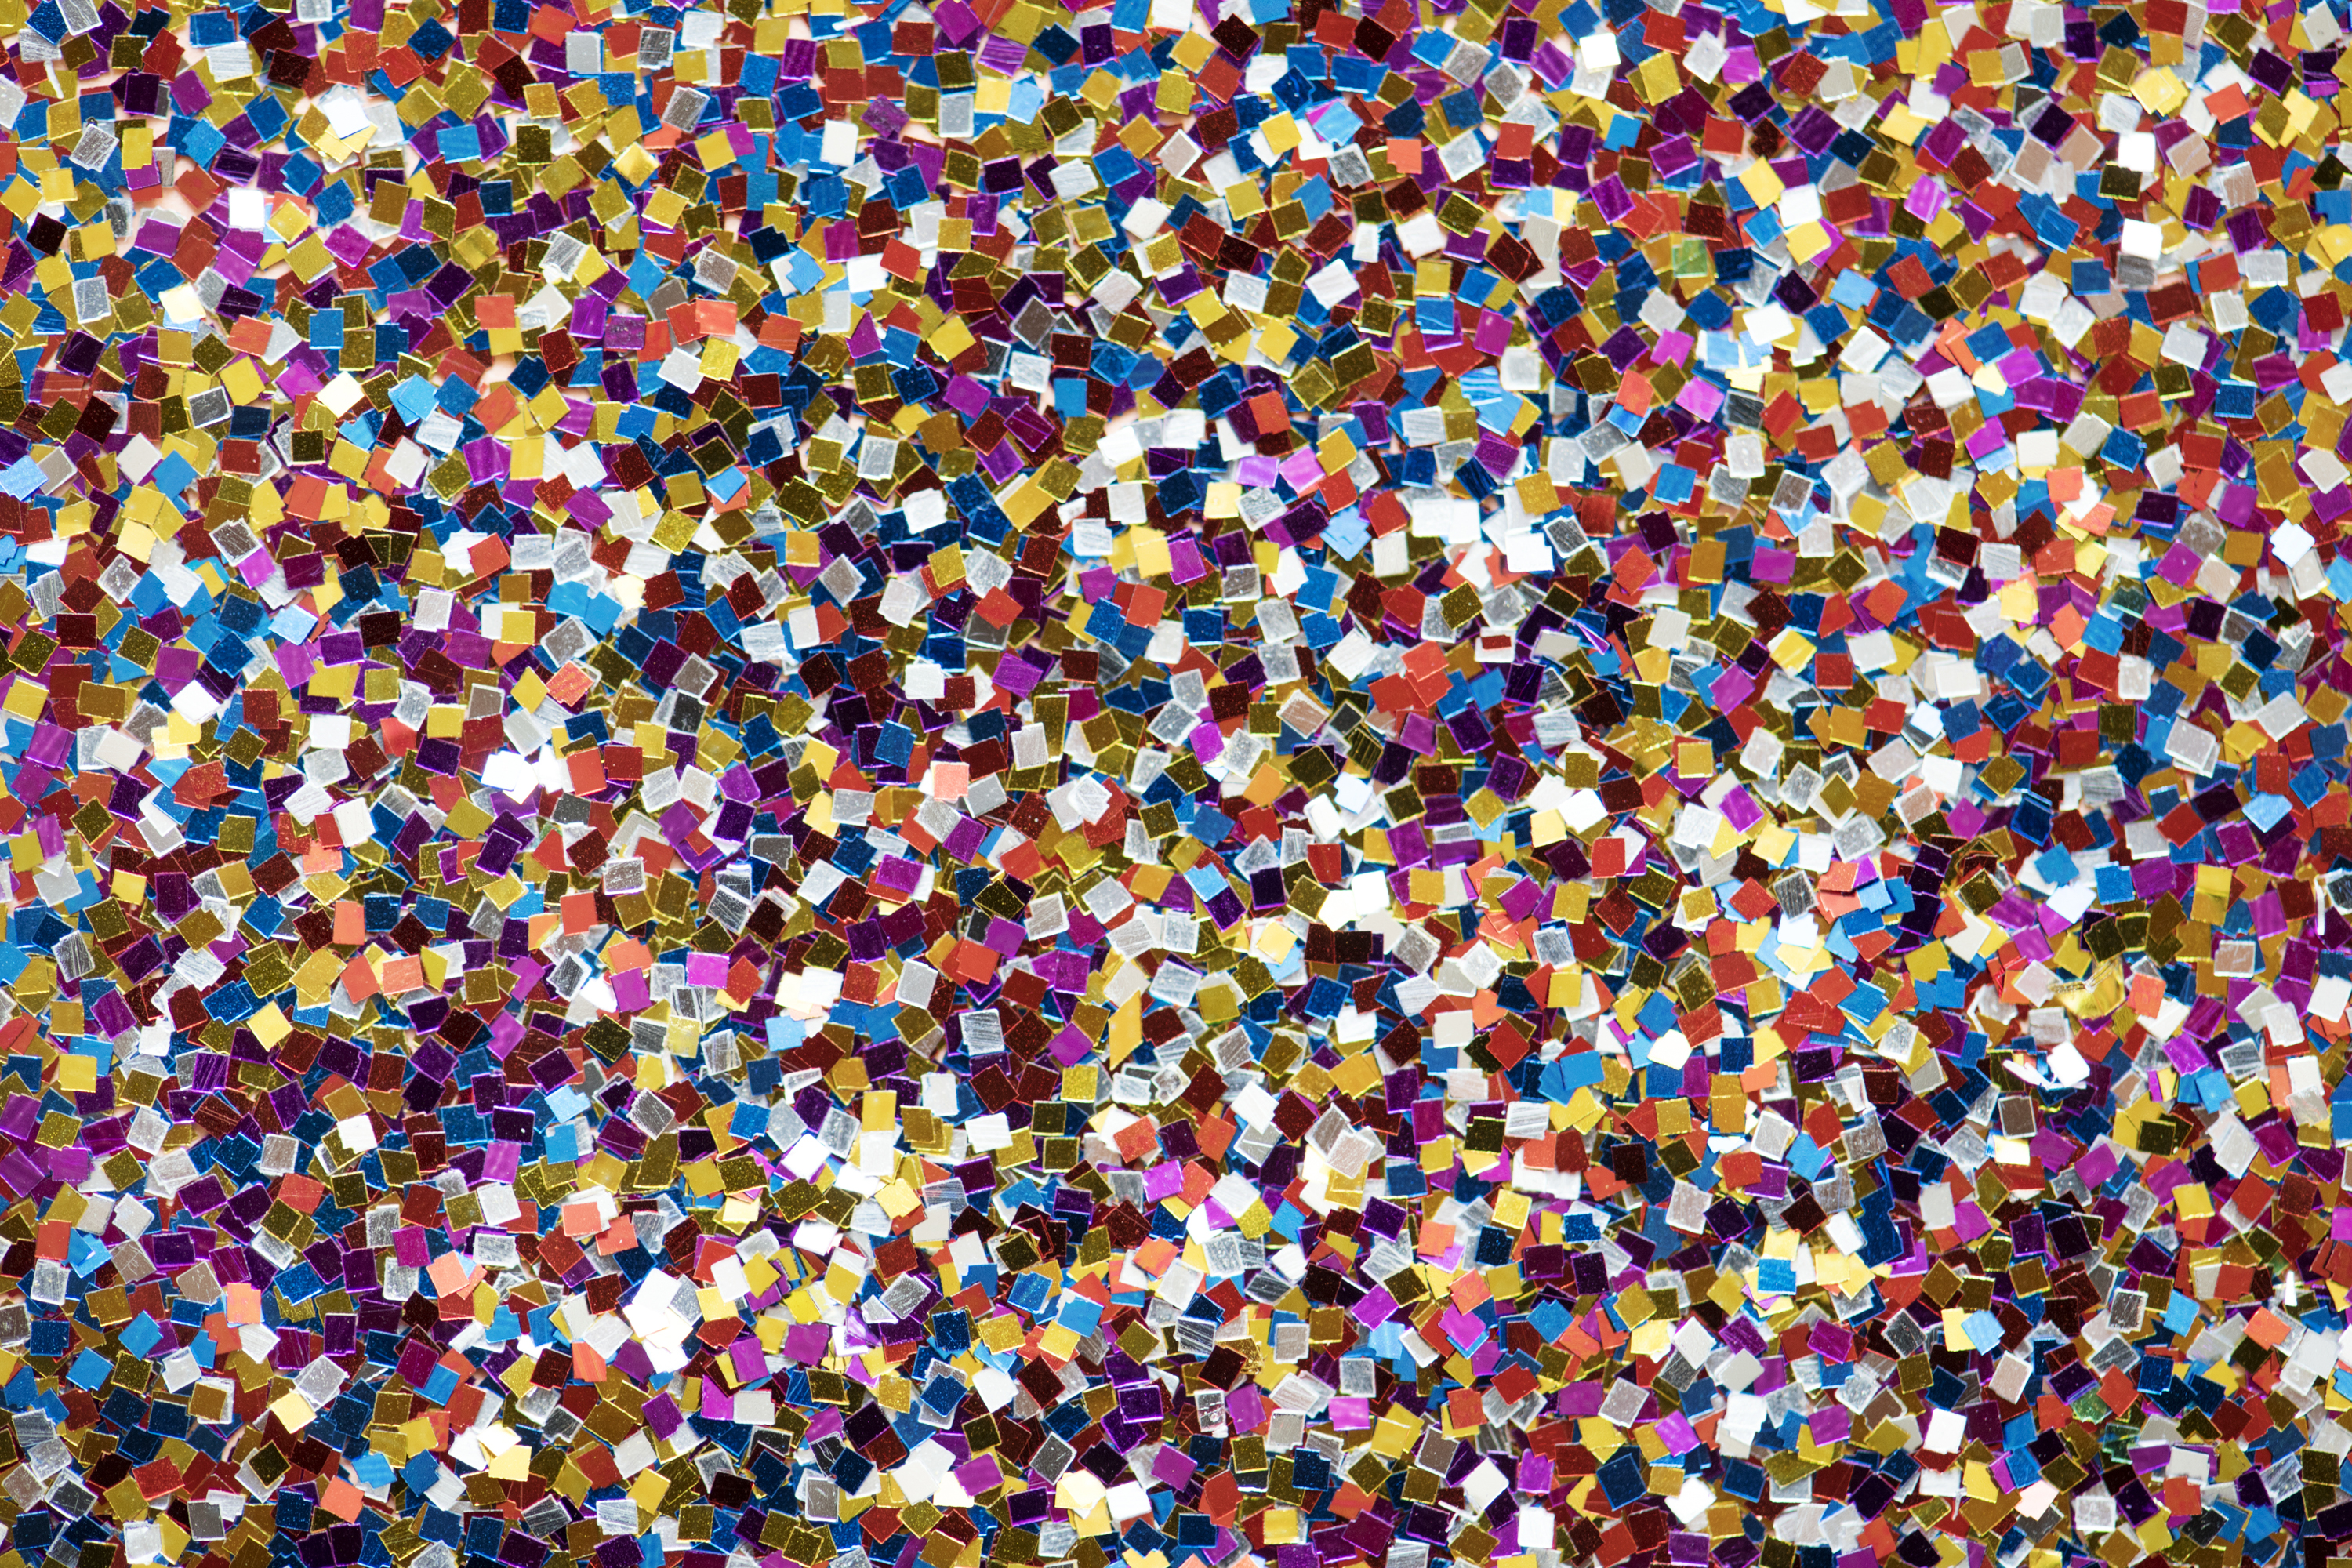
abstract, background, carnival, celebration, christmas, colorful, confetti, copper, craft, decoration, design, disco, effect, fashion, festive, girly, glamour, glitter, glittery, glow, glowing, metallic, party, pattern, rainbow, retro, sequin, shimmer, shine, shiny, sparkle, sparkling, star, textile, texture, textured, wallpaper, crowd, festival, material